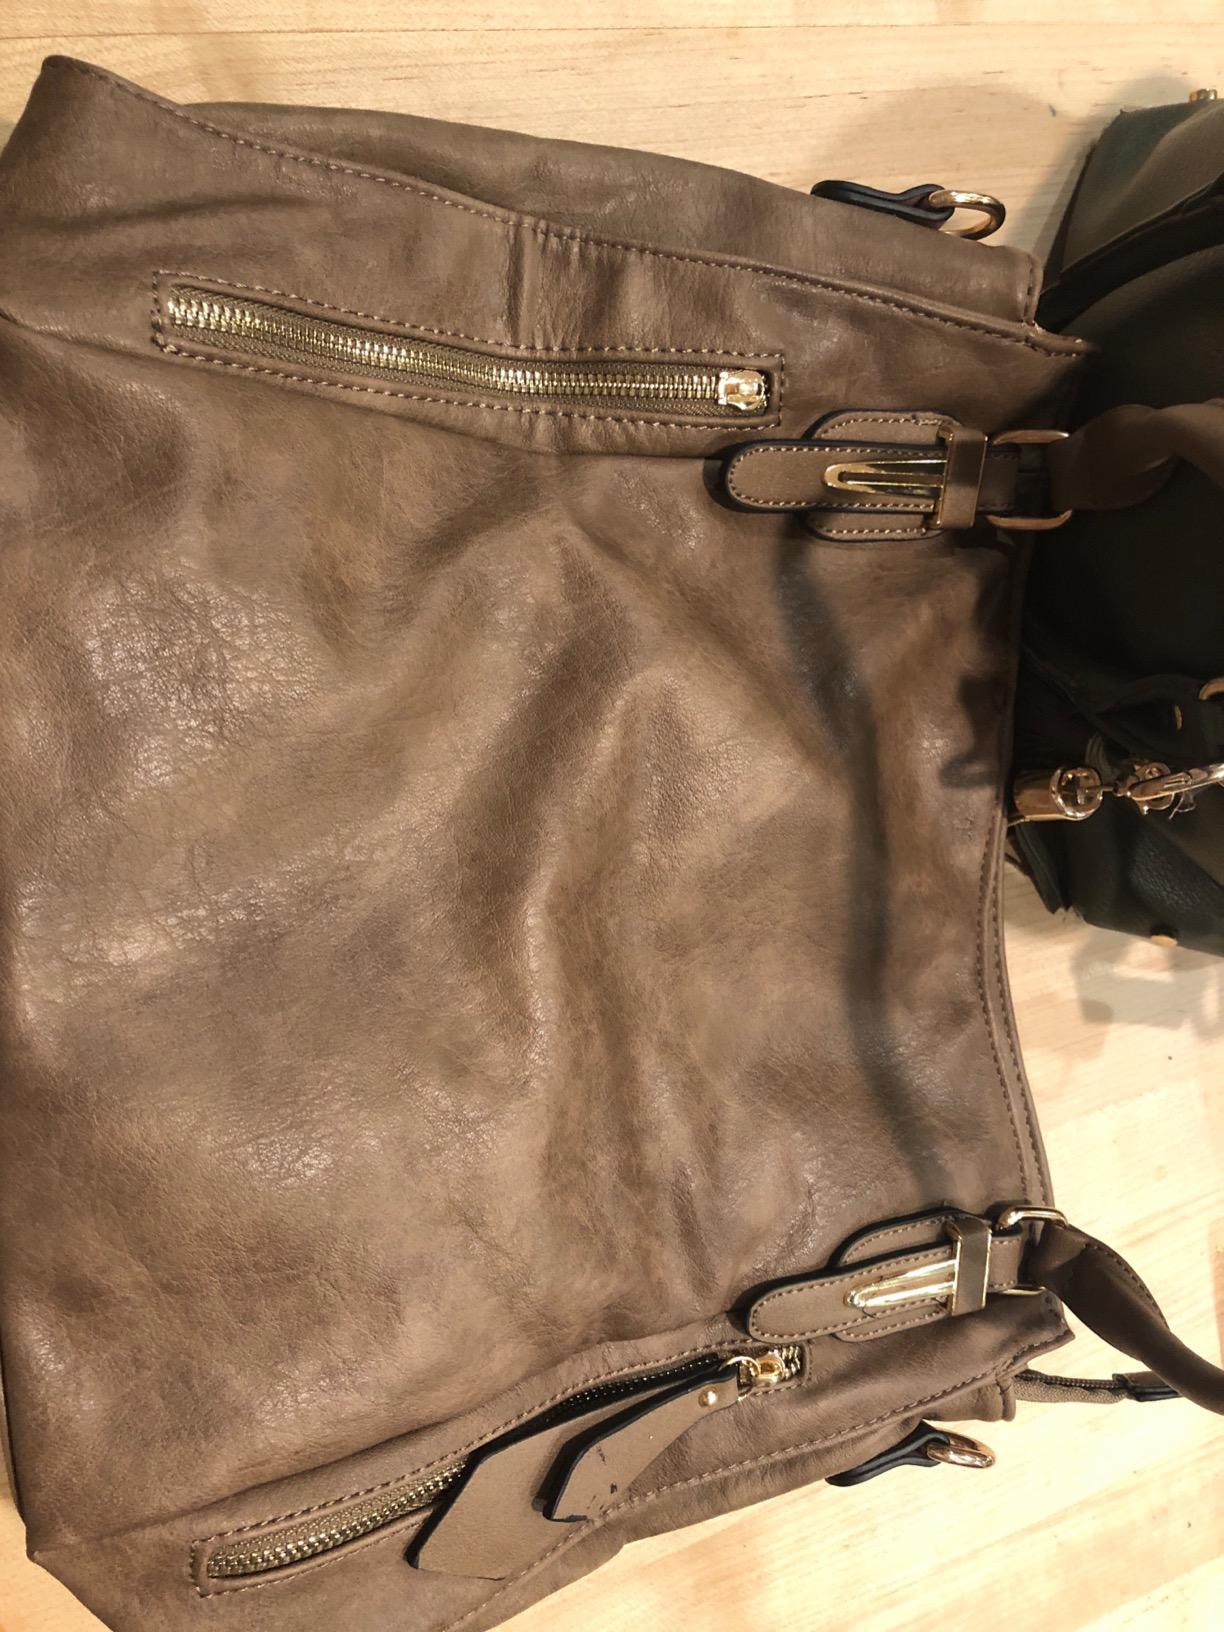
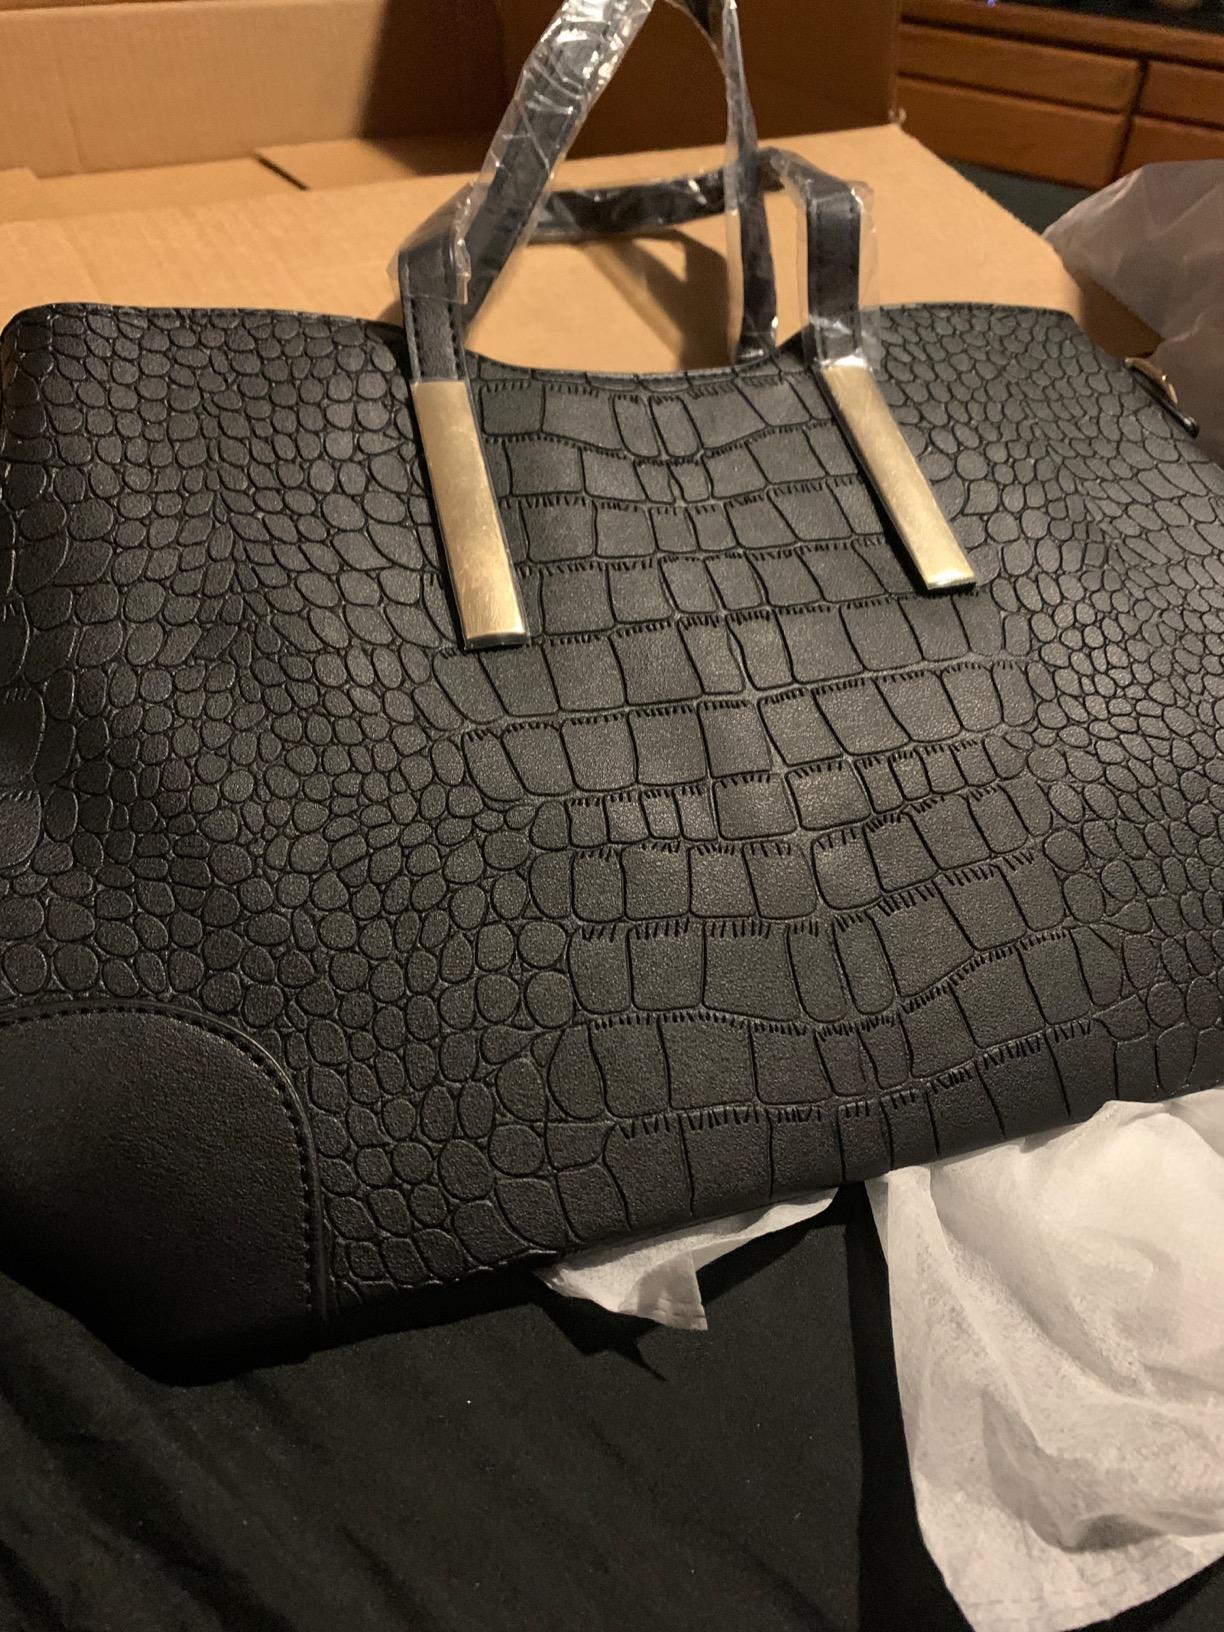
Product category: accessories_handbag
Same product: no